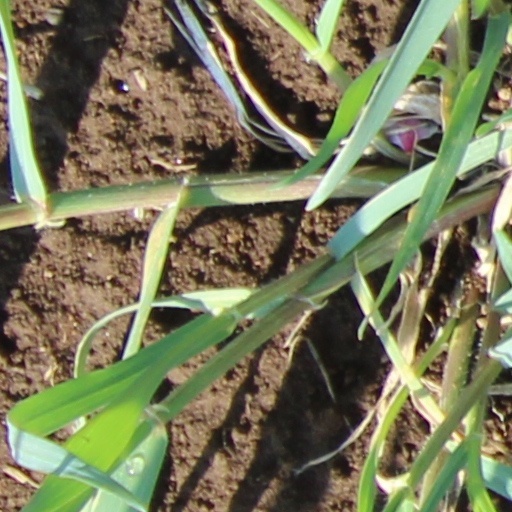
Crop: wheat